Ship commissioning

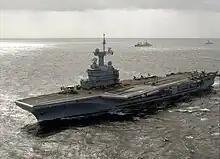
In 1999 the French carrier "Charles De Gaulle" began her sea trial phase, which identified the need for the flight deck to be extended for the safe operation of the E-2C Hawkeye.

Sea trials begin when the ship is floated out of its dry dock (or more rarely, moved by a vehicle to the sea from its construction hangar, as was the case with the submarine ), at which time the initial crew for a ship (usually a skeleton crew composed of yard workers and naval personnel; in the modern era of increasingly complex ships the crew will include technical representatives of the ship builder and major system subcontractors) will assume command of the vessel in question. The ship is then sailed in littoral waters to test the design, equipment, and other ship specific systems to ensure that they work properly and can handle the equipment that they will be using in the future. Tests during this phase can include launching missiles from missile magazines, firing the ship's gun (if so equipped), conducting basic flight tests with rotary and fixed-wing aircraft that will be assigned to the ship, and various tests of the electronic and propulsion equipment. Often during this phase of testing problems arise relating to the state of the equipment on the ship, which can require returning to the builder's shipyard to address those concerns.